Mass Transit Super Bowl

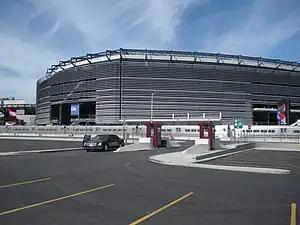
Meadowlands Station is adjacent to MetLife Stadium (pictured)

The Meadowlands Rail Line is a shuttle service between Secaucus Junction, a major interchange on the Northeast Corridor and Meadowlands Station adjacent to the stadium. In anticipation of increased ridership for the Super Bowl, platforms at Secaucus were extended to accommodate multi-level 10-car train sets which can handle about 1,400 to 1,800 passengers per trip, moving about 14,000 or 15,000 people an hour. Eleven lines of New Jersey Transit Rail Operations and the Metro North Port Jervis Line converge at the station, which is one stop from New York Penn Station, Hoboken Terminal, Newark Penn Station or Broad Street Station. While Amtrak does not normally stop at Secaucus, several trains were scheduled to stop there on game day. Only ticket-holders and those with a "Fan Pass" reservation for a ticket, can board the Meadowlands train once they have passed a security checkpoint.